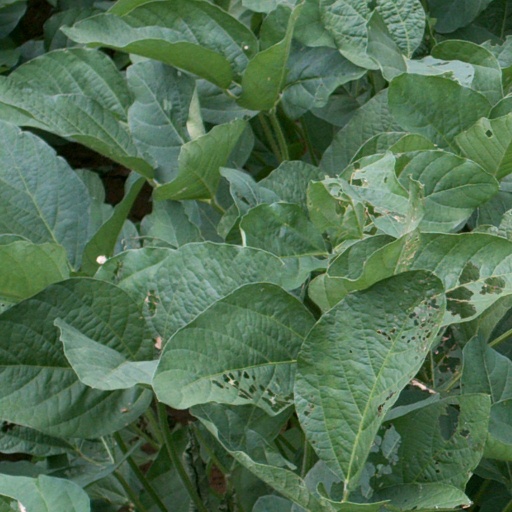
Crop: soybean